History of opera

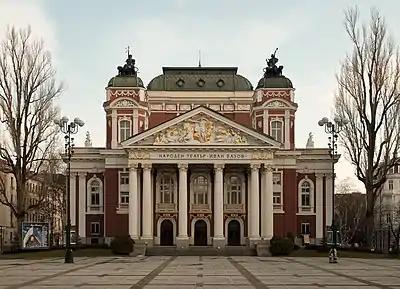
Bulgarian National Theater, Sofia

The Austrian Franz Schubert was one of the most prominent Romantic composers, famous for his "lieder". At the age of seventeen he composed the "magic opera" "Des Teufels Lustschloß" ("The demon's pleasure palace", 1814). It was followed by the operetta "Die Zwillingsbrüder" ("The Twin Brothers", 1819). He turned to melodrama with "Die Zauberharfe" ("The Magic Harp", 1820), which was a failure. "Alfonso und Estrella" (1822) and "Fierrabras" (1823) were never premiered in the composer's lifetime, despite the beauty of their melodies; in general, Schubert's plots tended to fail him, not living up to his music. His greatest success was "Die Verschworenen" ("The Conspirators", 1823), based on Aristophanes's "Lysistrata".